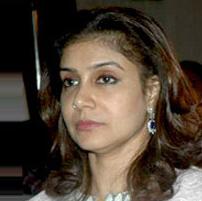
Age: 44